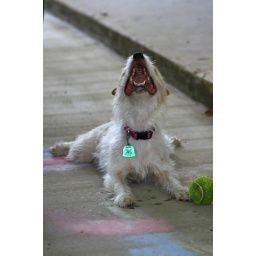
she laid down in the sidewalk chalk and now i have a pink and blue puppy